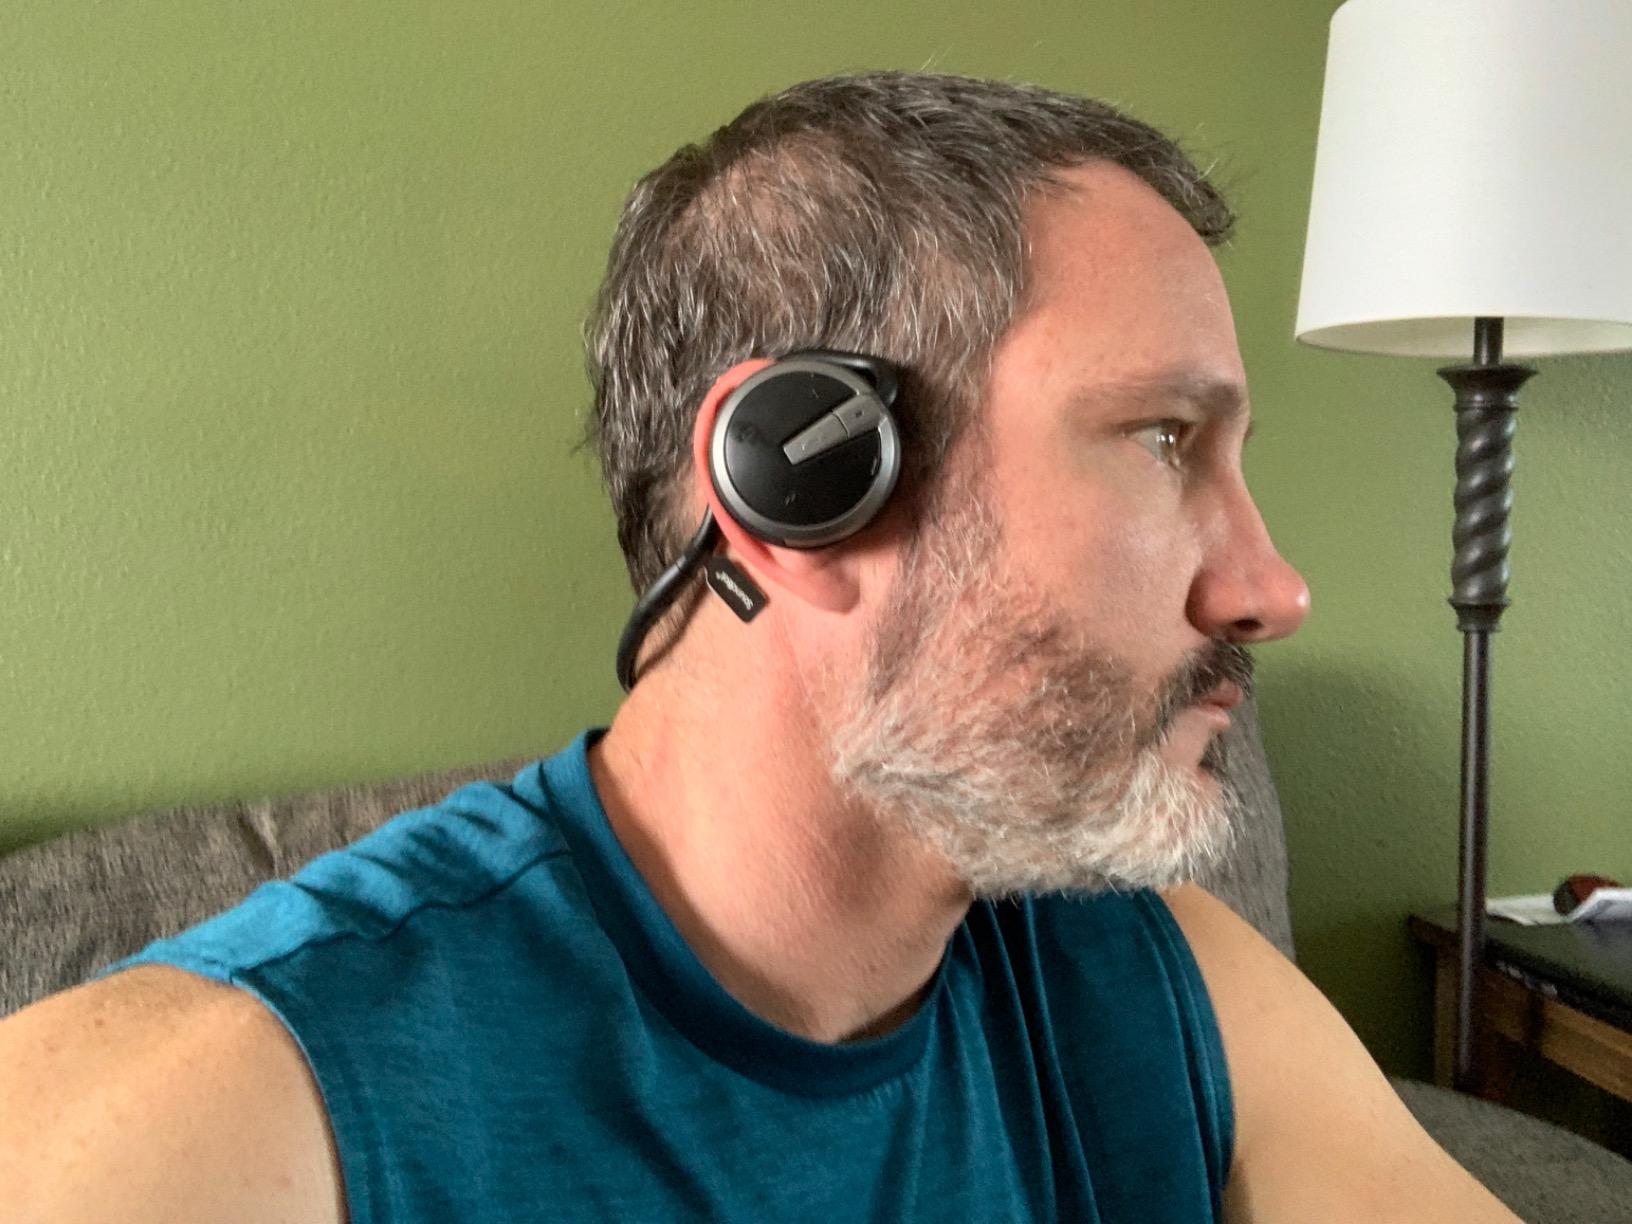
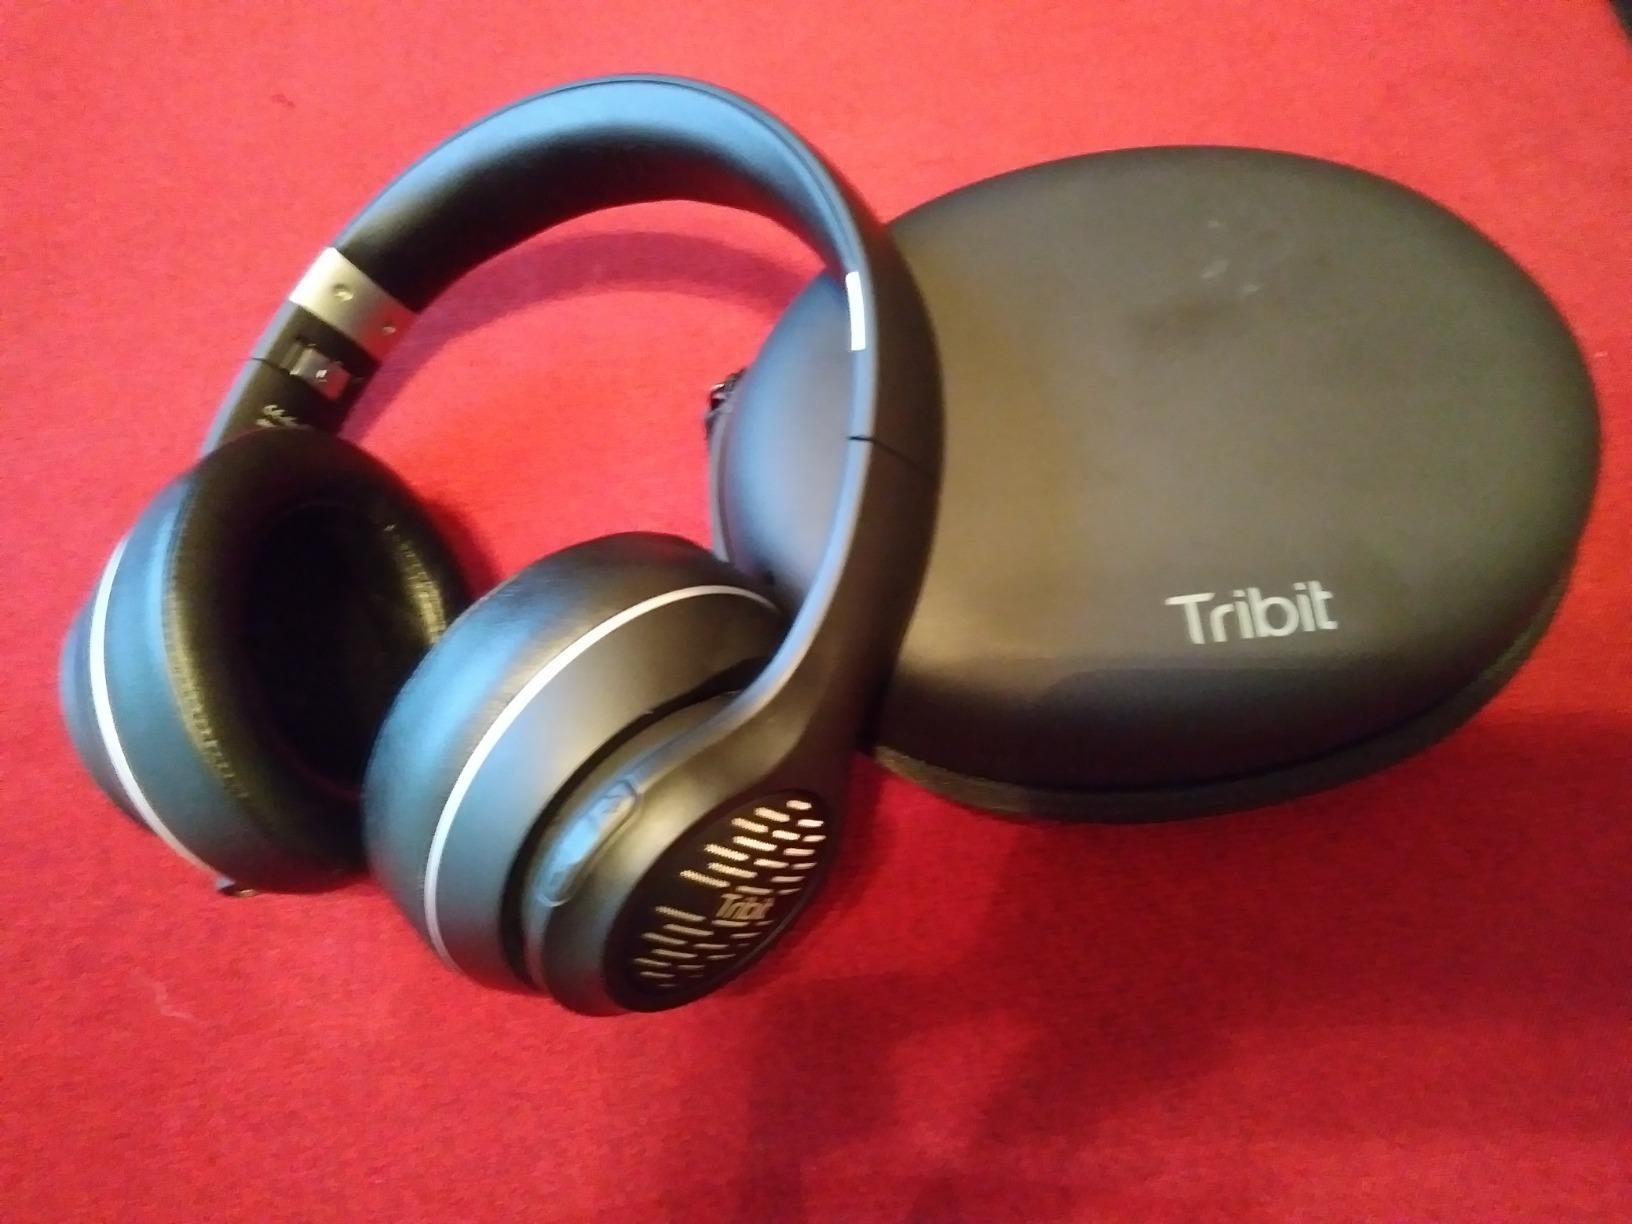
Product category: headphones
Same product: no